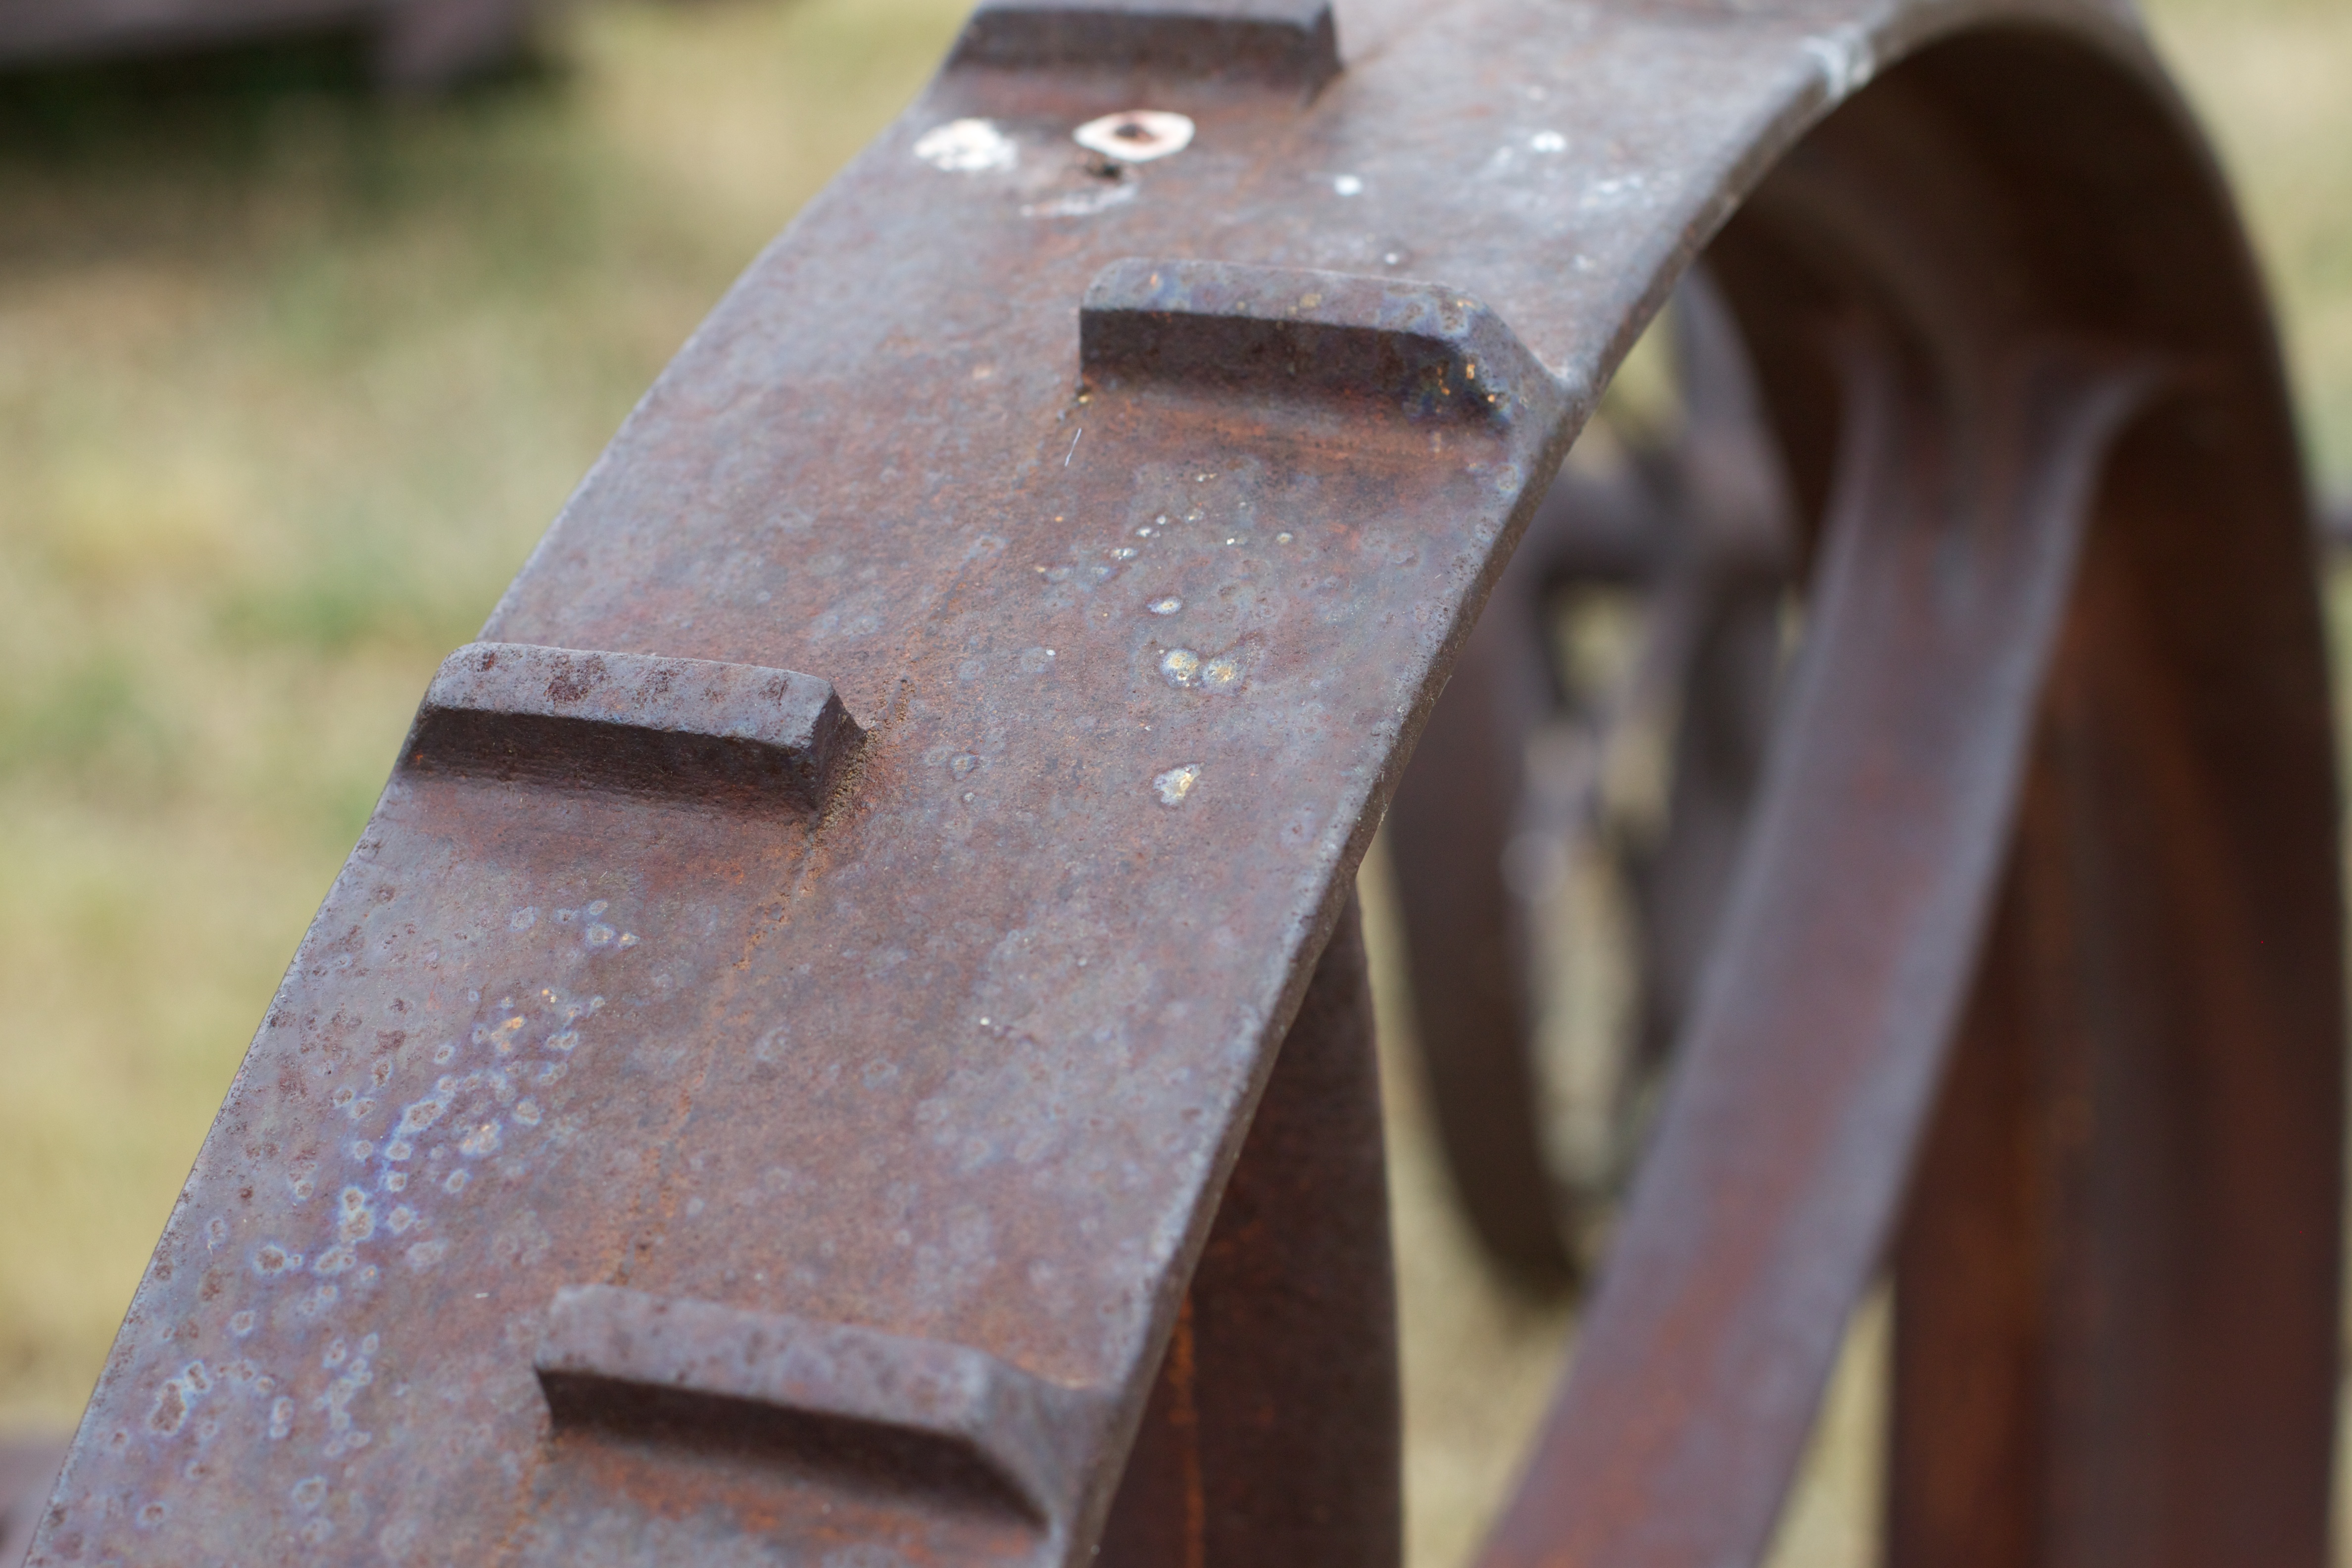
wing, wood, wheel, tool, metal, material, iron, odyssey, wyoming